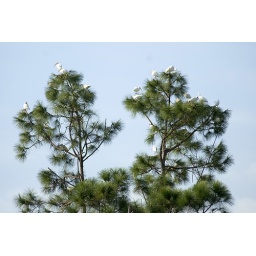
More birds in trees in Florida.